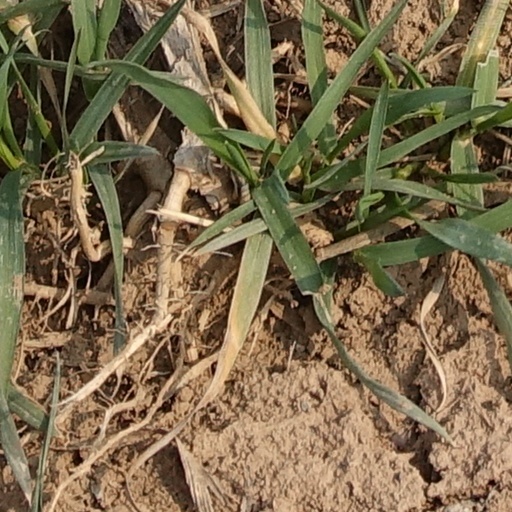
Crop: wheat